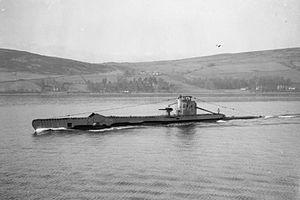
La classe U est une classe de sous-marin commandée par la Royal Navy au chantier naval Vickers-Armstrongs juste avant et au début de la Seconde Guerre mondiale. La classe U est composé de la classe Undine, composé de trois petits sous-marins et de la classe Umpire qui est composé d'un groupe, 12 sous-marins quelque peu modifiés pour améliorer la profondeur d'immersion, qui est commandé avant le début de la guerre et d'un groupe 34 unités complémentaires, commandé entre 1940 et 1941 pour répondre à l'effort de guerre.